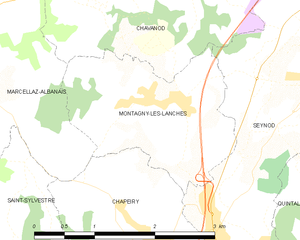
Carte des communes françaises Montagny-les-Lanches